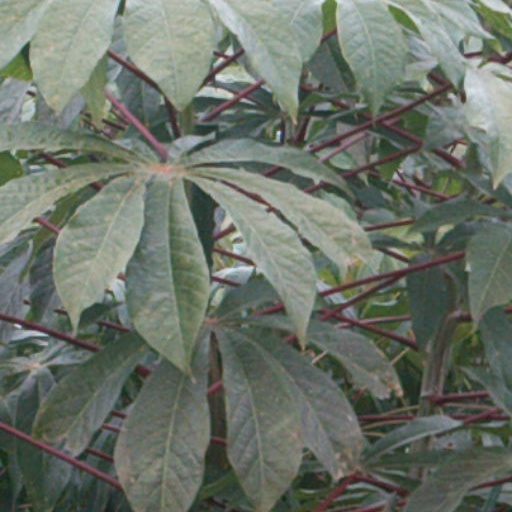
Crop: cassava